José Alvalade

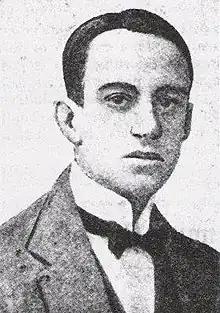

José Alfredo Holtreman Roquette (10 October 1885 – 19 October 1918), known as José Alvalade, was one of the founders and first club member of multisport club Sporting Clube de Portugal (Sporting CP or Sporting Lisbon) in the early twentieth century, founded along with brothers Stromp (Francisco and António), Henrique de Almeida Leite Junior, the Gavazzo brothers and others. His grandfather, Alfredo Augusto das Neves Holtreman, Viscount of Alvalade, a lawyer in the Portuguese capital, operated as a benefactor in the multisport club's foundation process by donating money and land to the new club, and took charge as its first president. Later, José Alvalade would become Sporting's 3rd president from 1910 to 1912.